Andreas Jaszlinszky

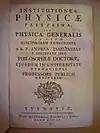
"Physica Generalis" (1756).

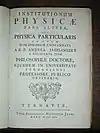
"Physica Particularis" (1756).

Jaszlinszky was born in September 1715 in Abaújszina (Kingdom of Hungary, modern-day Slovakia). He joined the Jesuits (October 1733 in Trenčín) and published his physics textbooks as a professor at the University of Trnava, where he taught philosophy, metaphysics, history, ethics, physics and theology. At that time, the University of Trnava was one of the major Jesuit universities in Eastern Europe (and the only university in the Kingdom of Hungary), along with Braunsberg, Lemberg, Vilnius, and Prague. Publication of "Physica Generalis" and "Physica Particularis" occurred in response to a 1753 order from Maria Theresa (Habsburg ruler in Vienna) requiring every professor to write textbooks instead of dictating lecture notes, which created a surge of works by Adanyi, Jaszlinszky, Reviczky, Radics, and Horvath. Jaszlinszky became rector of the university in 1771, and after the Suppression of the Society of Jesus in 1773, he became canon in Rozsnyó. He was a contemporary of Johann Baptiste Horvath, Leopold Biwald, and Joseph Redlhamer. He died in January 1783 in Rozsnyó.